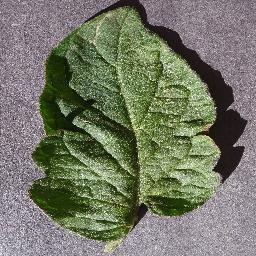
Label: Tomato___healthy